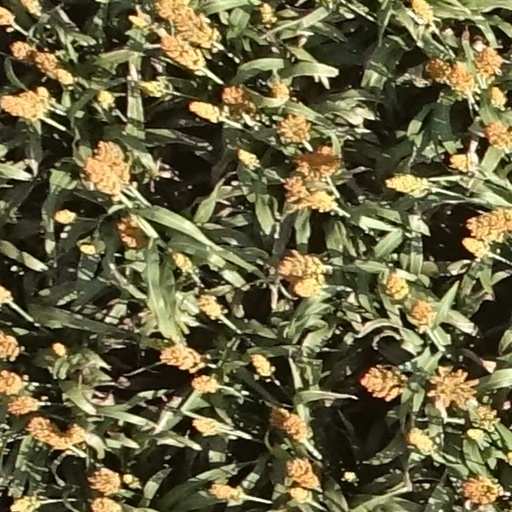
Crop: sorghum